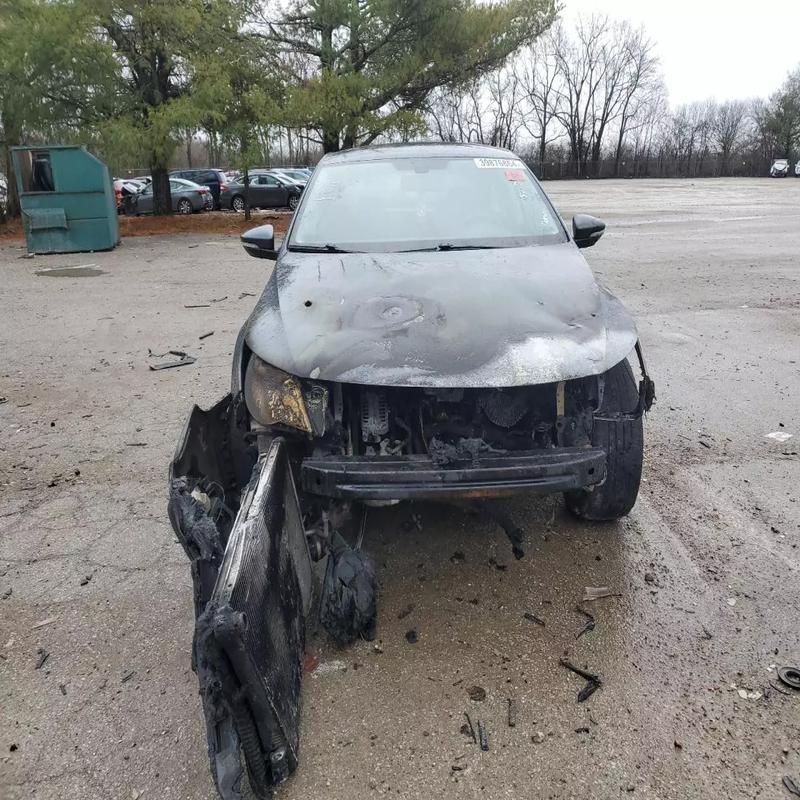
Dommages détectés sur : plaque d'immatriculation avant, pare-choc avant, feu avant droit, feu avant gauche, capot, pare-brise avant, aile avant droite, aile avant gauche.
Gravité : majeur